Green Map

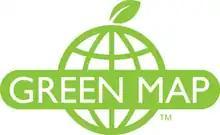
<a href="http%3A//www.GreenMap.org">Green Map System, Inc.

Green Maps are locally created environmentally themed maps with a universal symbol set and map-making resources provided by the non-profit Green Map System. Based on the principles of cartography each Green Map plots the locations of a community's natural, cultural and sustainable resources such as recycling centers, heritage sites, community gardens and socially conscious businesses, as well as hazards and challenges to health and wellbeing. Green Maps have been made in 65 countries.